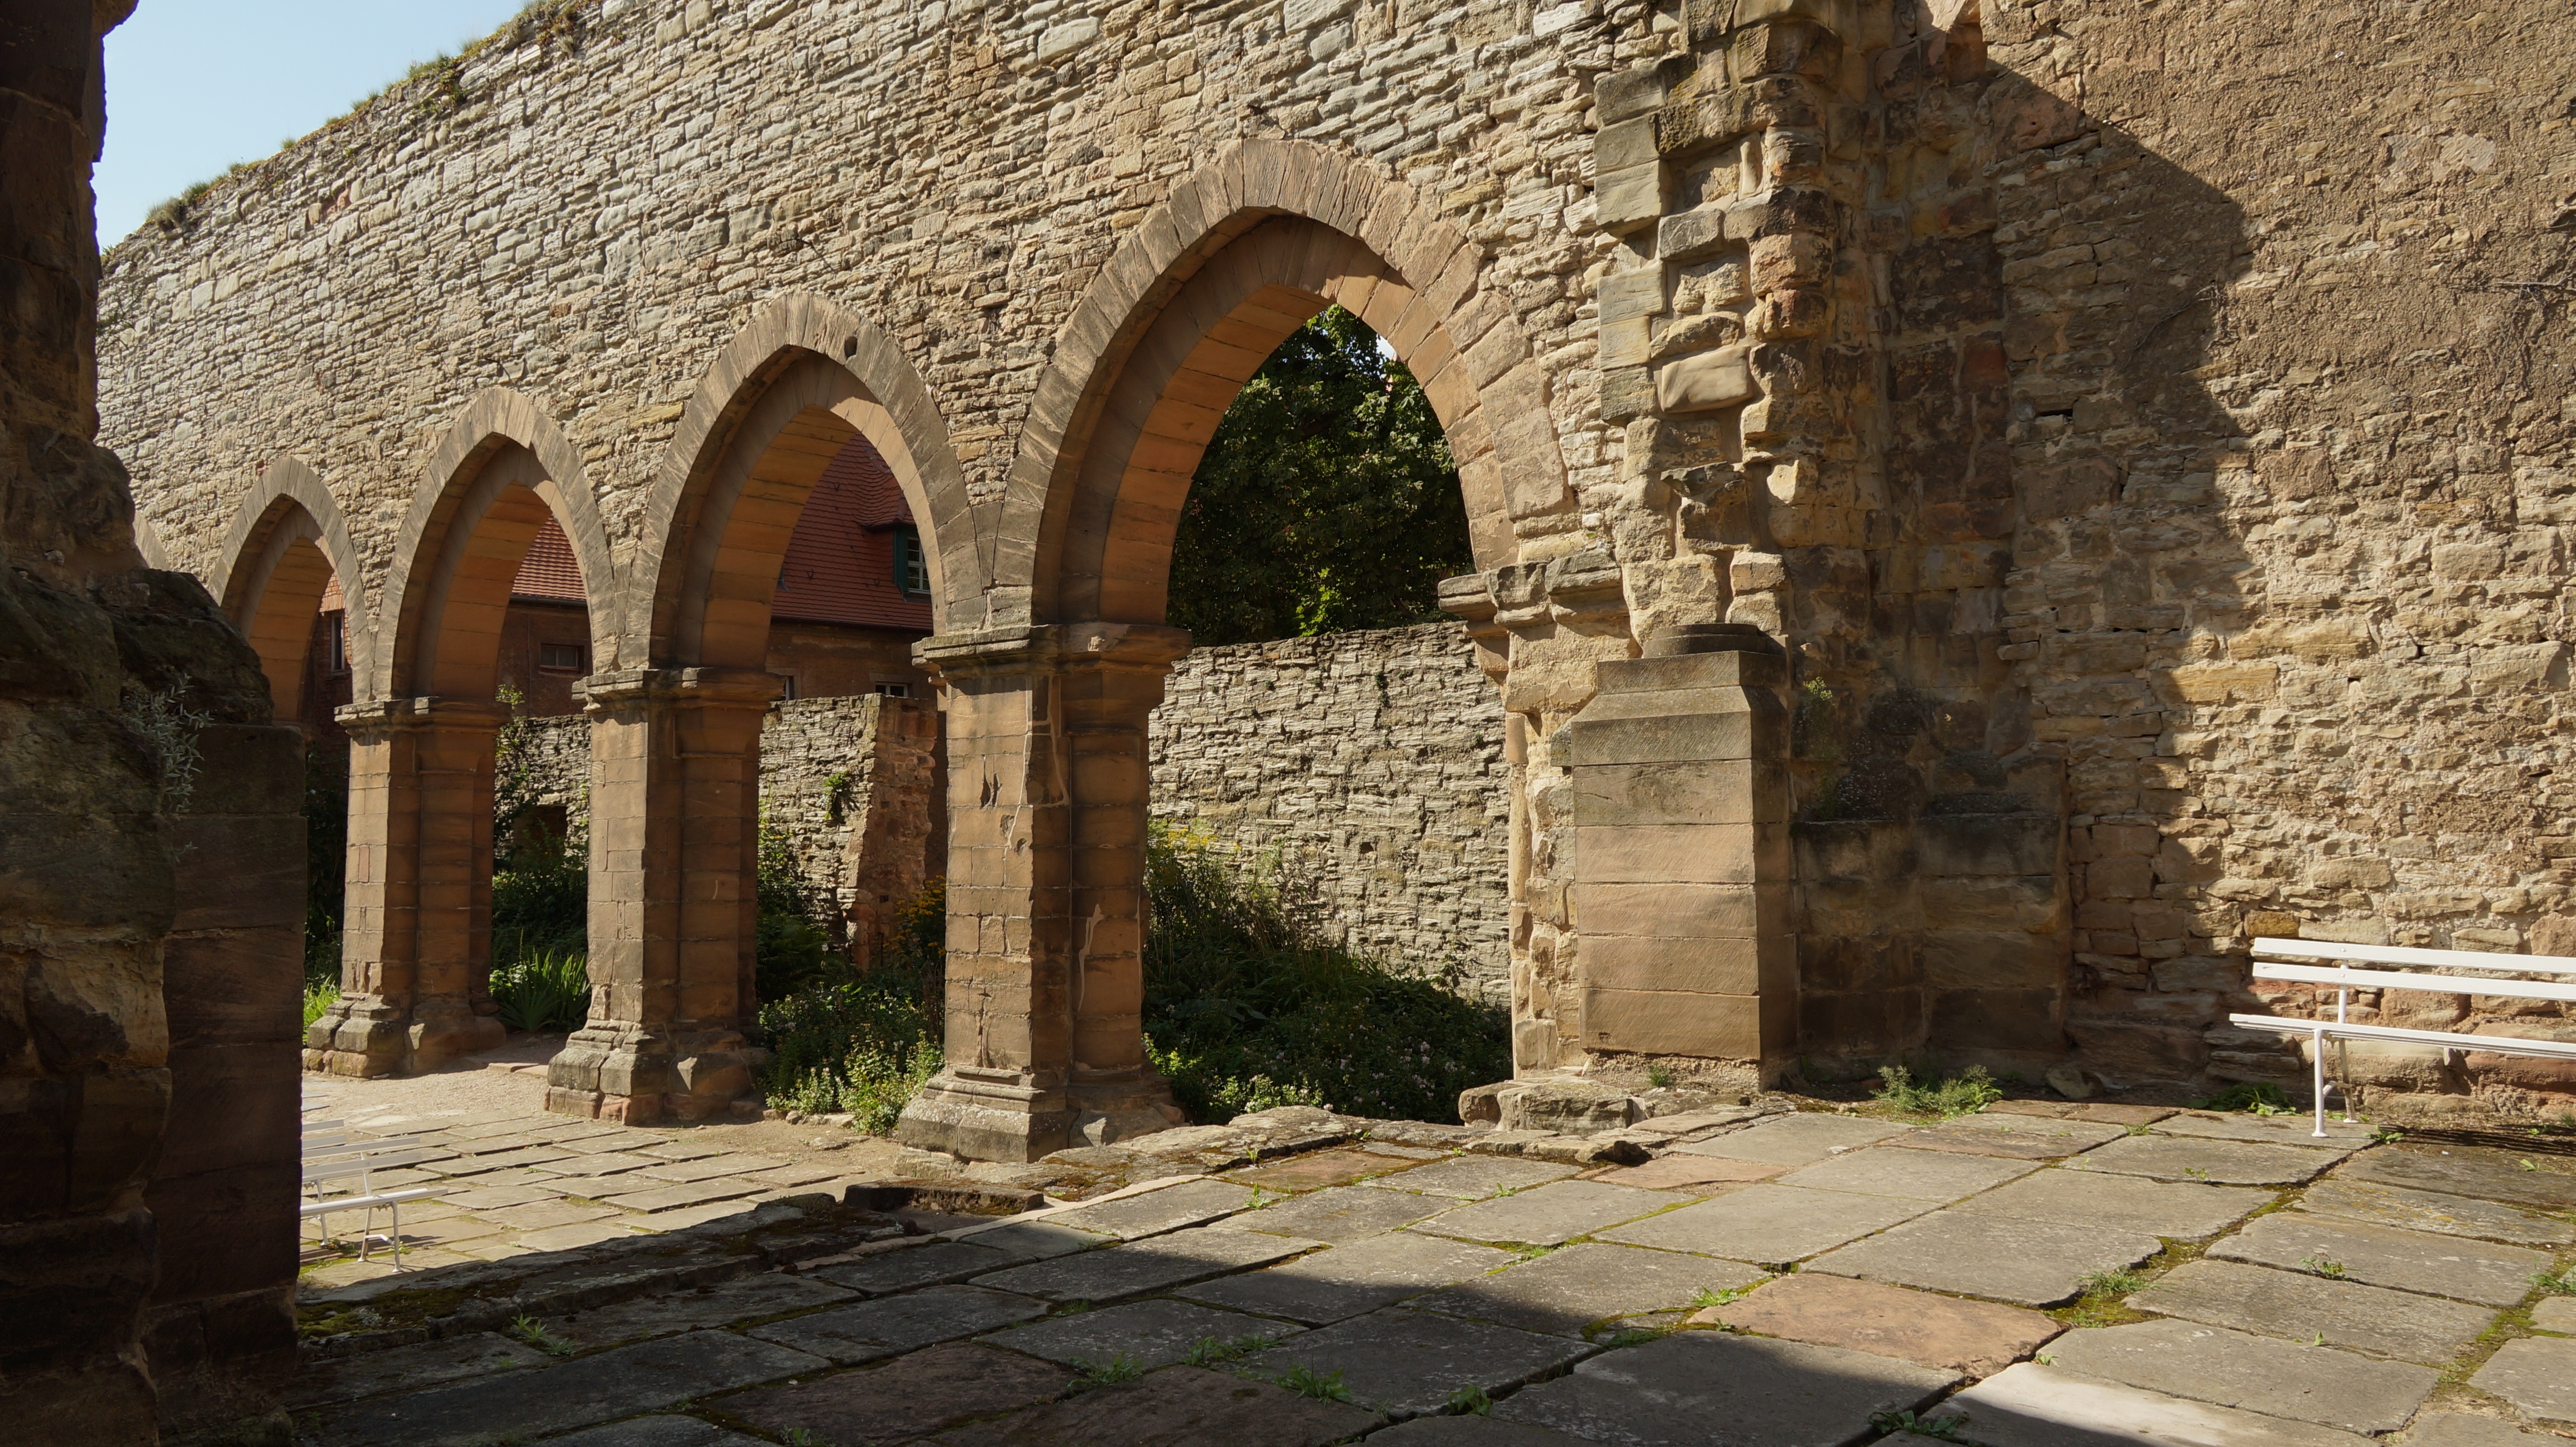
architecture, building, arch, castle, church, chapel, fortification, place of worship, places of interest, medieval, temple, ruins, monastery, history, abbey, cloister, tourist attraction, middle ages, historic site, ancient history, ancient roman architecture, memleben abbey